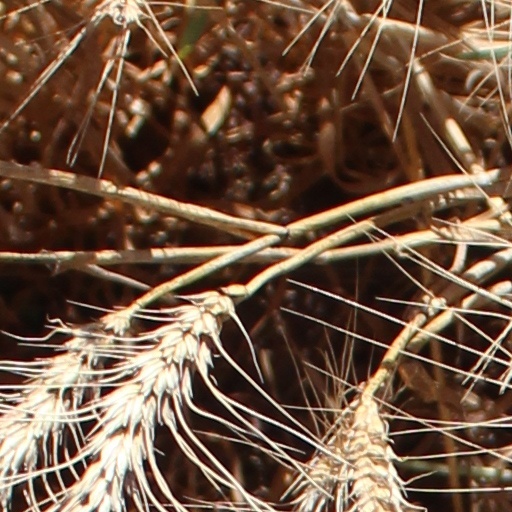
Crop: wheat